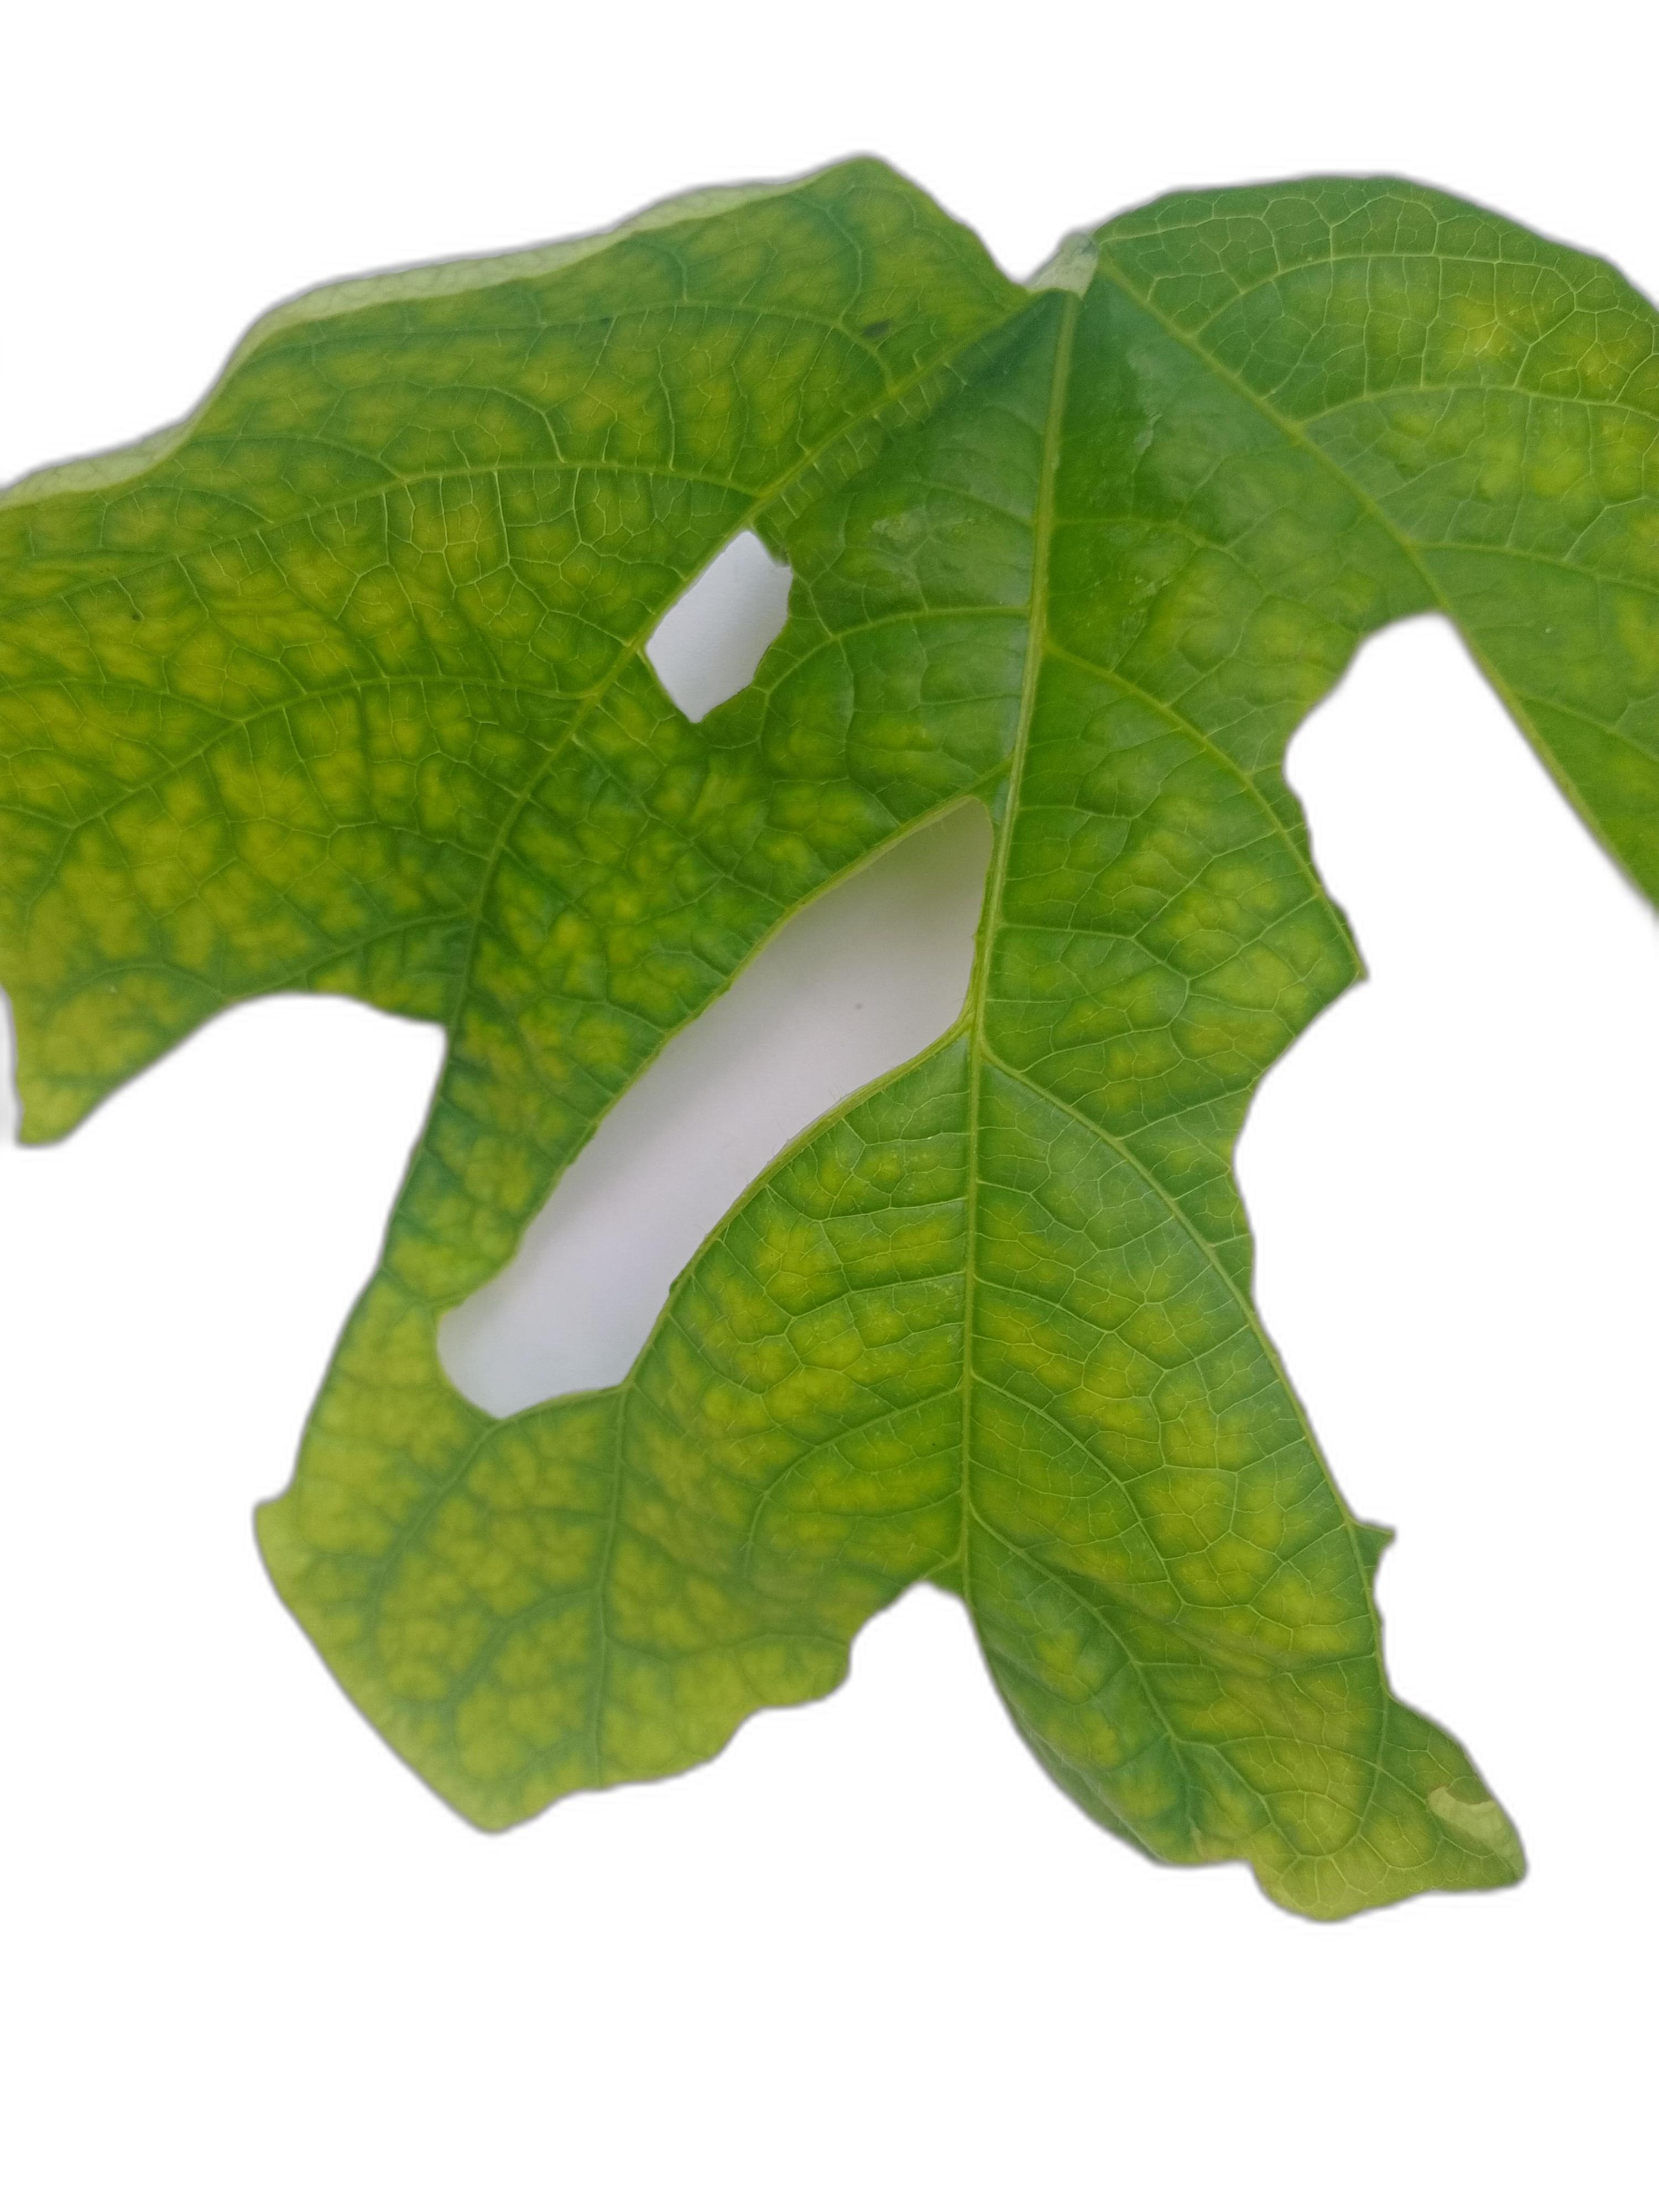
Label: Leaf Crinkle